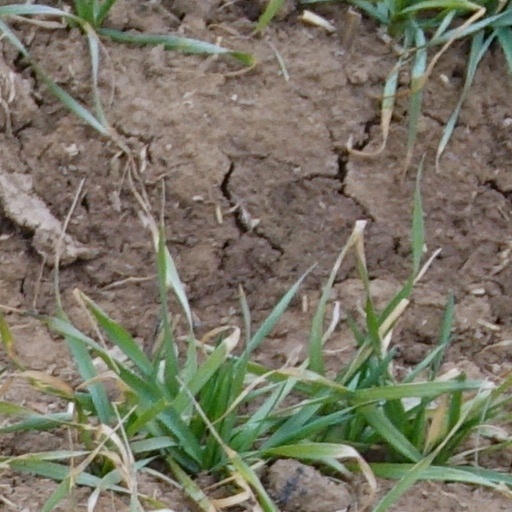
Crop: wheat